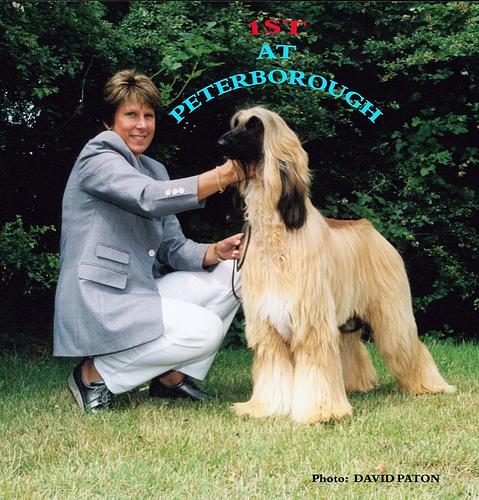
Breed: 222-n000013-Afghan_hound